Firefall (video game)

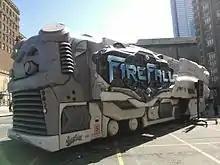
The "Firefall" promotional bus makes its debut appearance at Anime Expo 2012

In 2013, Red 5 Studios attempted to promote the game by commissioning West Coast Customs to create a custom bus, dubbed the "Firefall Mobile Gaming Unit". Intended to expand via hydraulics and host LAN competitions, the project faced significant issues when the bus was delivered late, over-budget, and missed major conference premieres.